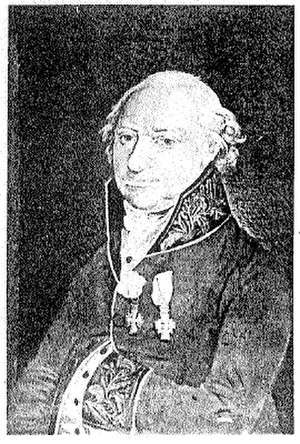
Emanuel Blom (stiftamtmand)
Emanuel Blom.
Emanuel Blom var en dansk stiftamtmand, far til søofficeren af samme navn og oberst H.J. Blom.